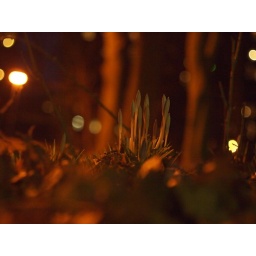
Spring has come, and the flowers are here. Even during night. Crocus captured under a street lamp.